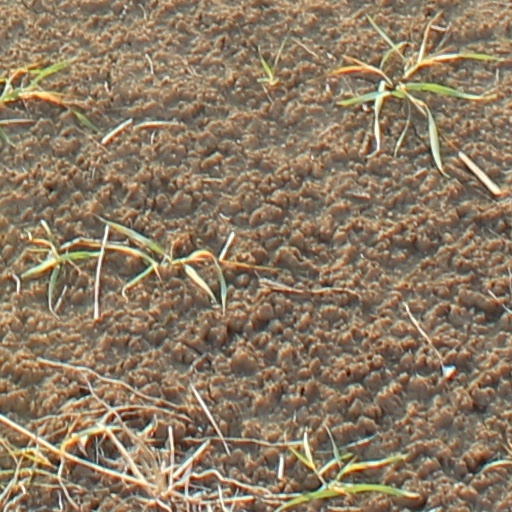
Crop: wheat